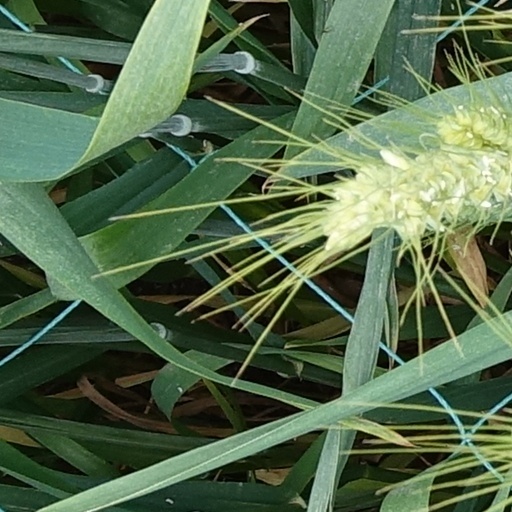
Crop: wheat